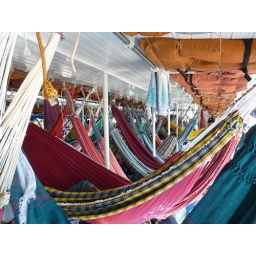
The hammocks on the boat (mine is the yellow and blue on in the forground) V.Crouded